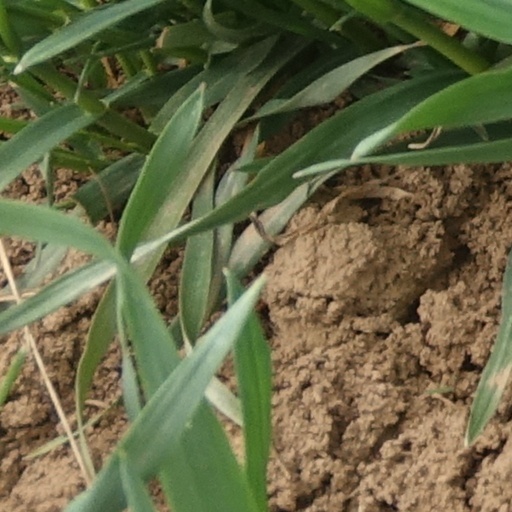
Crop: wheat